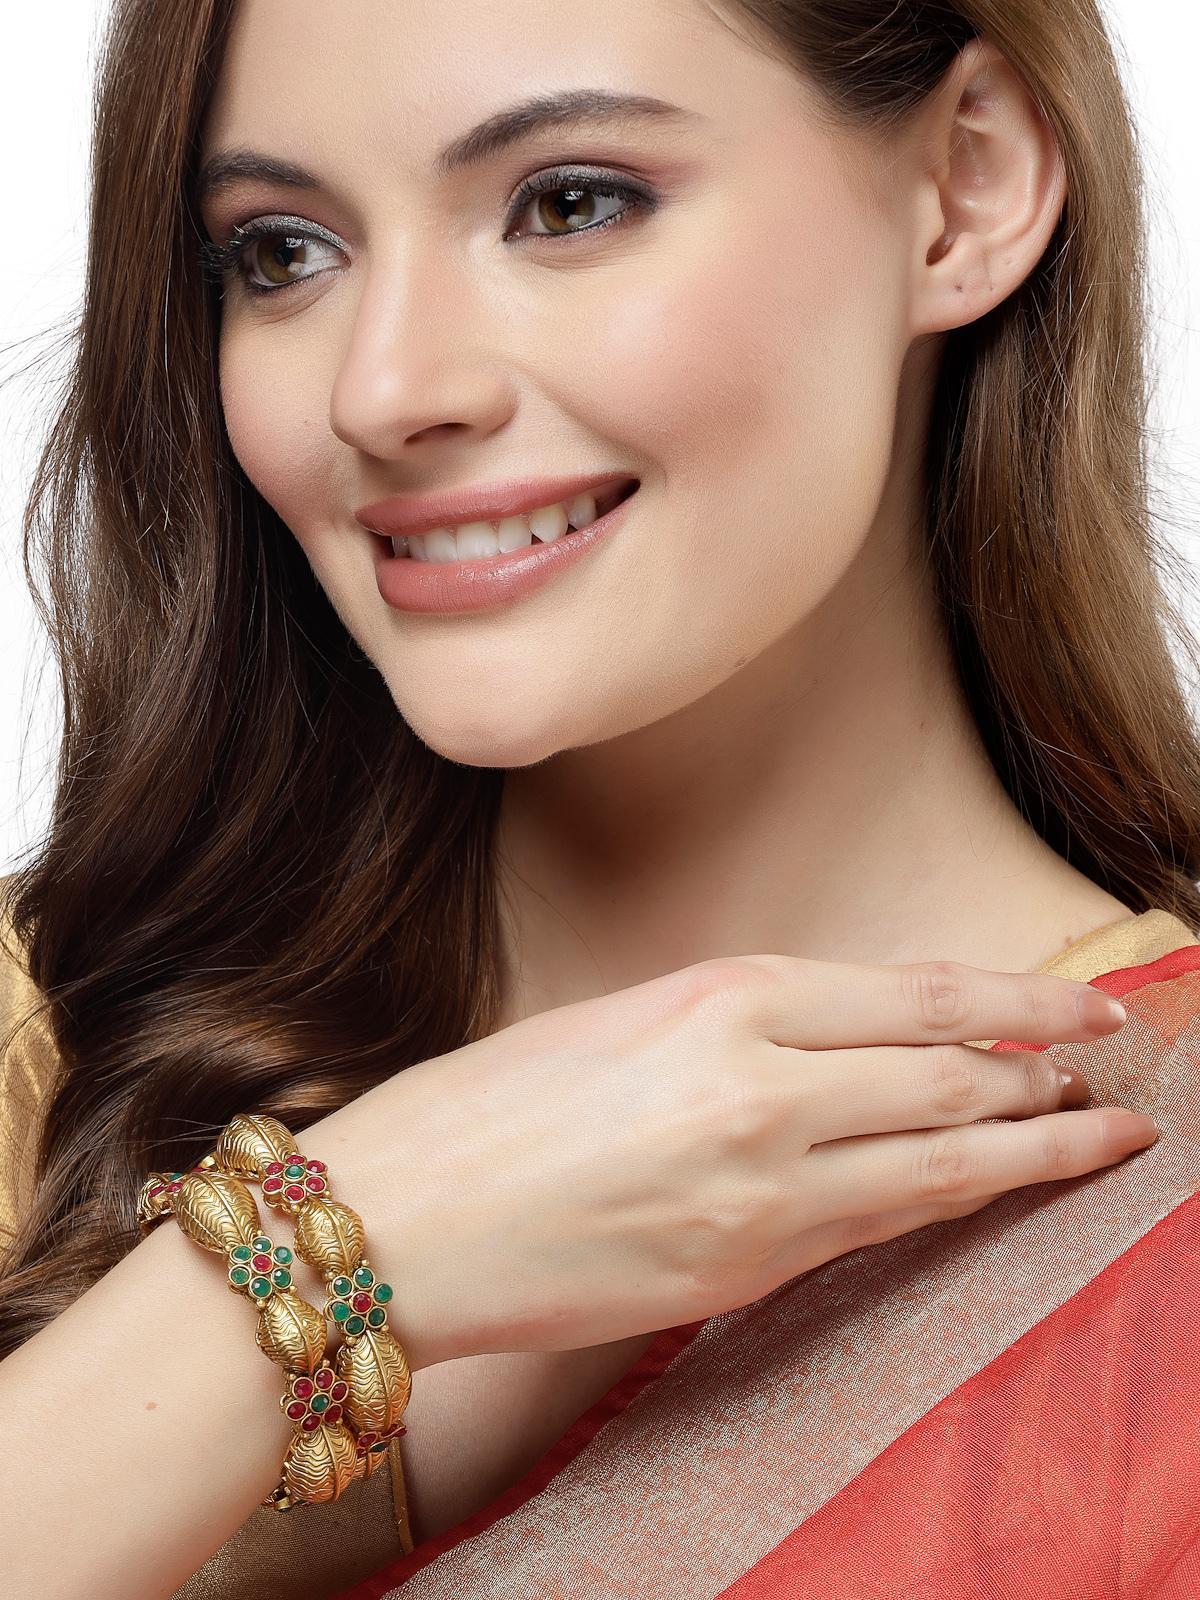
Sukkhi Floral Stylish Gold Plated Red And Green Bracelet Bangle Set Jewellery for Women & Girls | Set of 2 Latest Design | Birthday Anniversary Gift for Women|B105882_2.4
Type: Bracelets & Bangles
Brand: Sukkhi
Price: Rs. 379
 Adorn yourself with the Sukkhi Floral Stylish Gold Plated Bracelet Bangle Set for Women & Girls. This set of two radiates elegance with a delightful floral design in a vibrant blend of red and green, showcasing the latest design trends. The gold-plated finish adds a touch of sophistication to any ensemble. Sized at 2.4, 2.6 and 2.8, these bracelets make for a perfect birthday or anniversary gift, celebrating contemporary style and timeless beauty for the special women in your life with a set that's both floral and stylish.Disclaimer:There may be slight variation in shade and colour due to photographic effects and monitor settings
Included: 2 Bangles